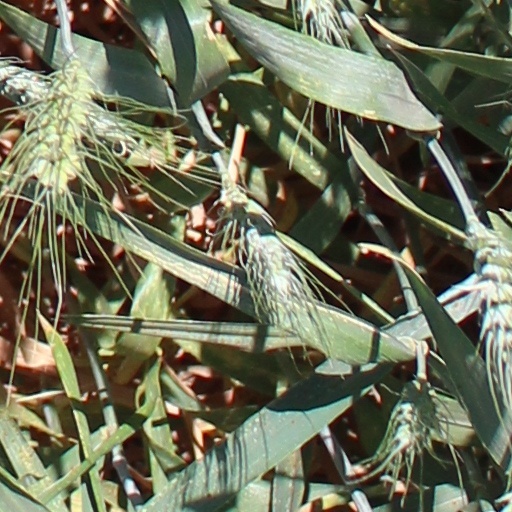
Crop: wheat